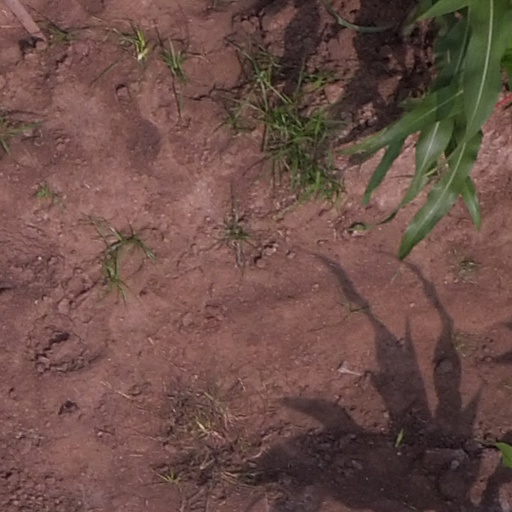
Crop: maize; corn